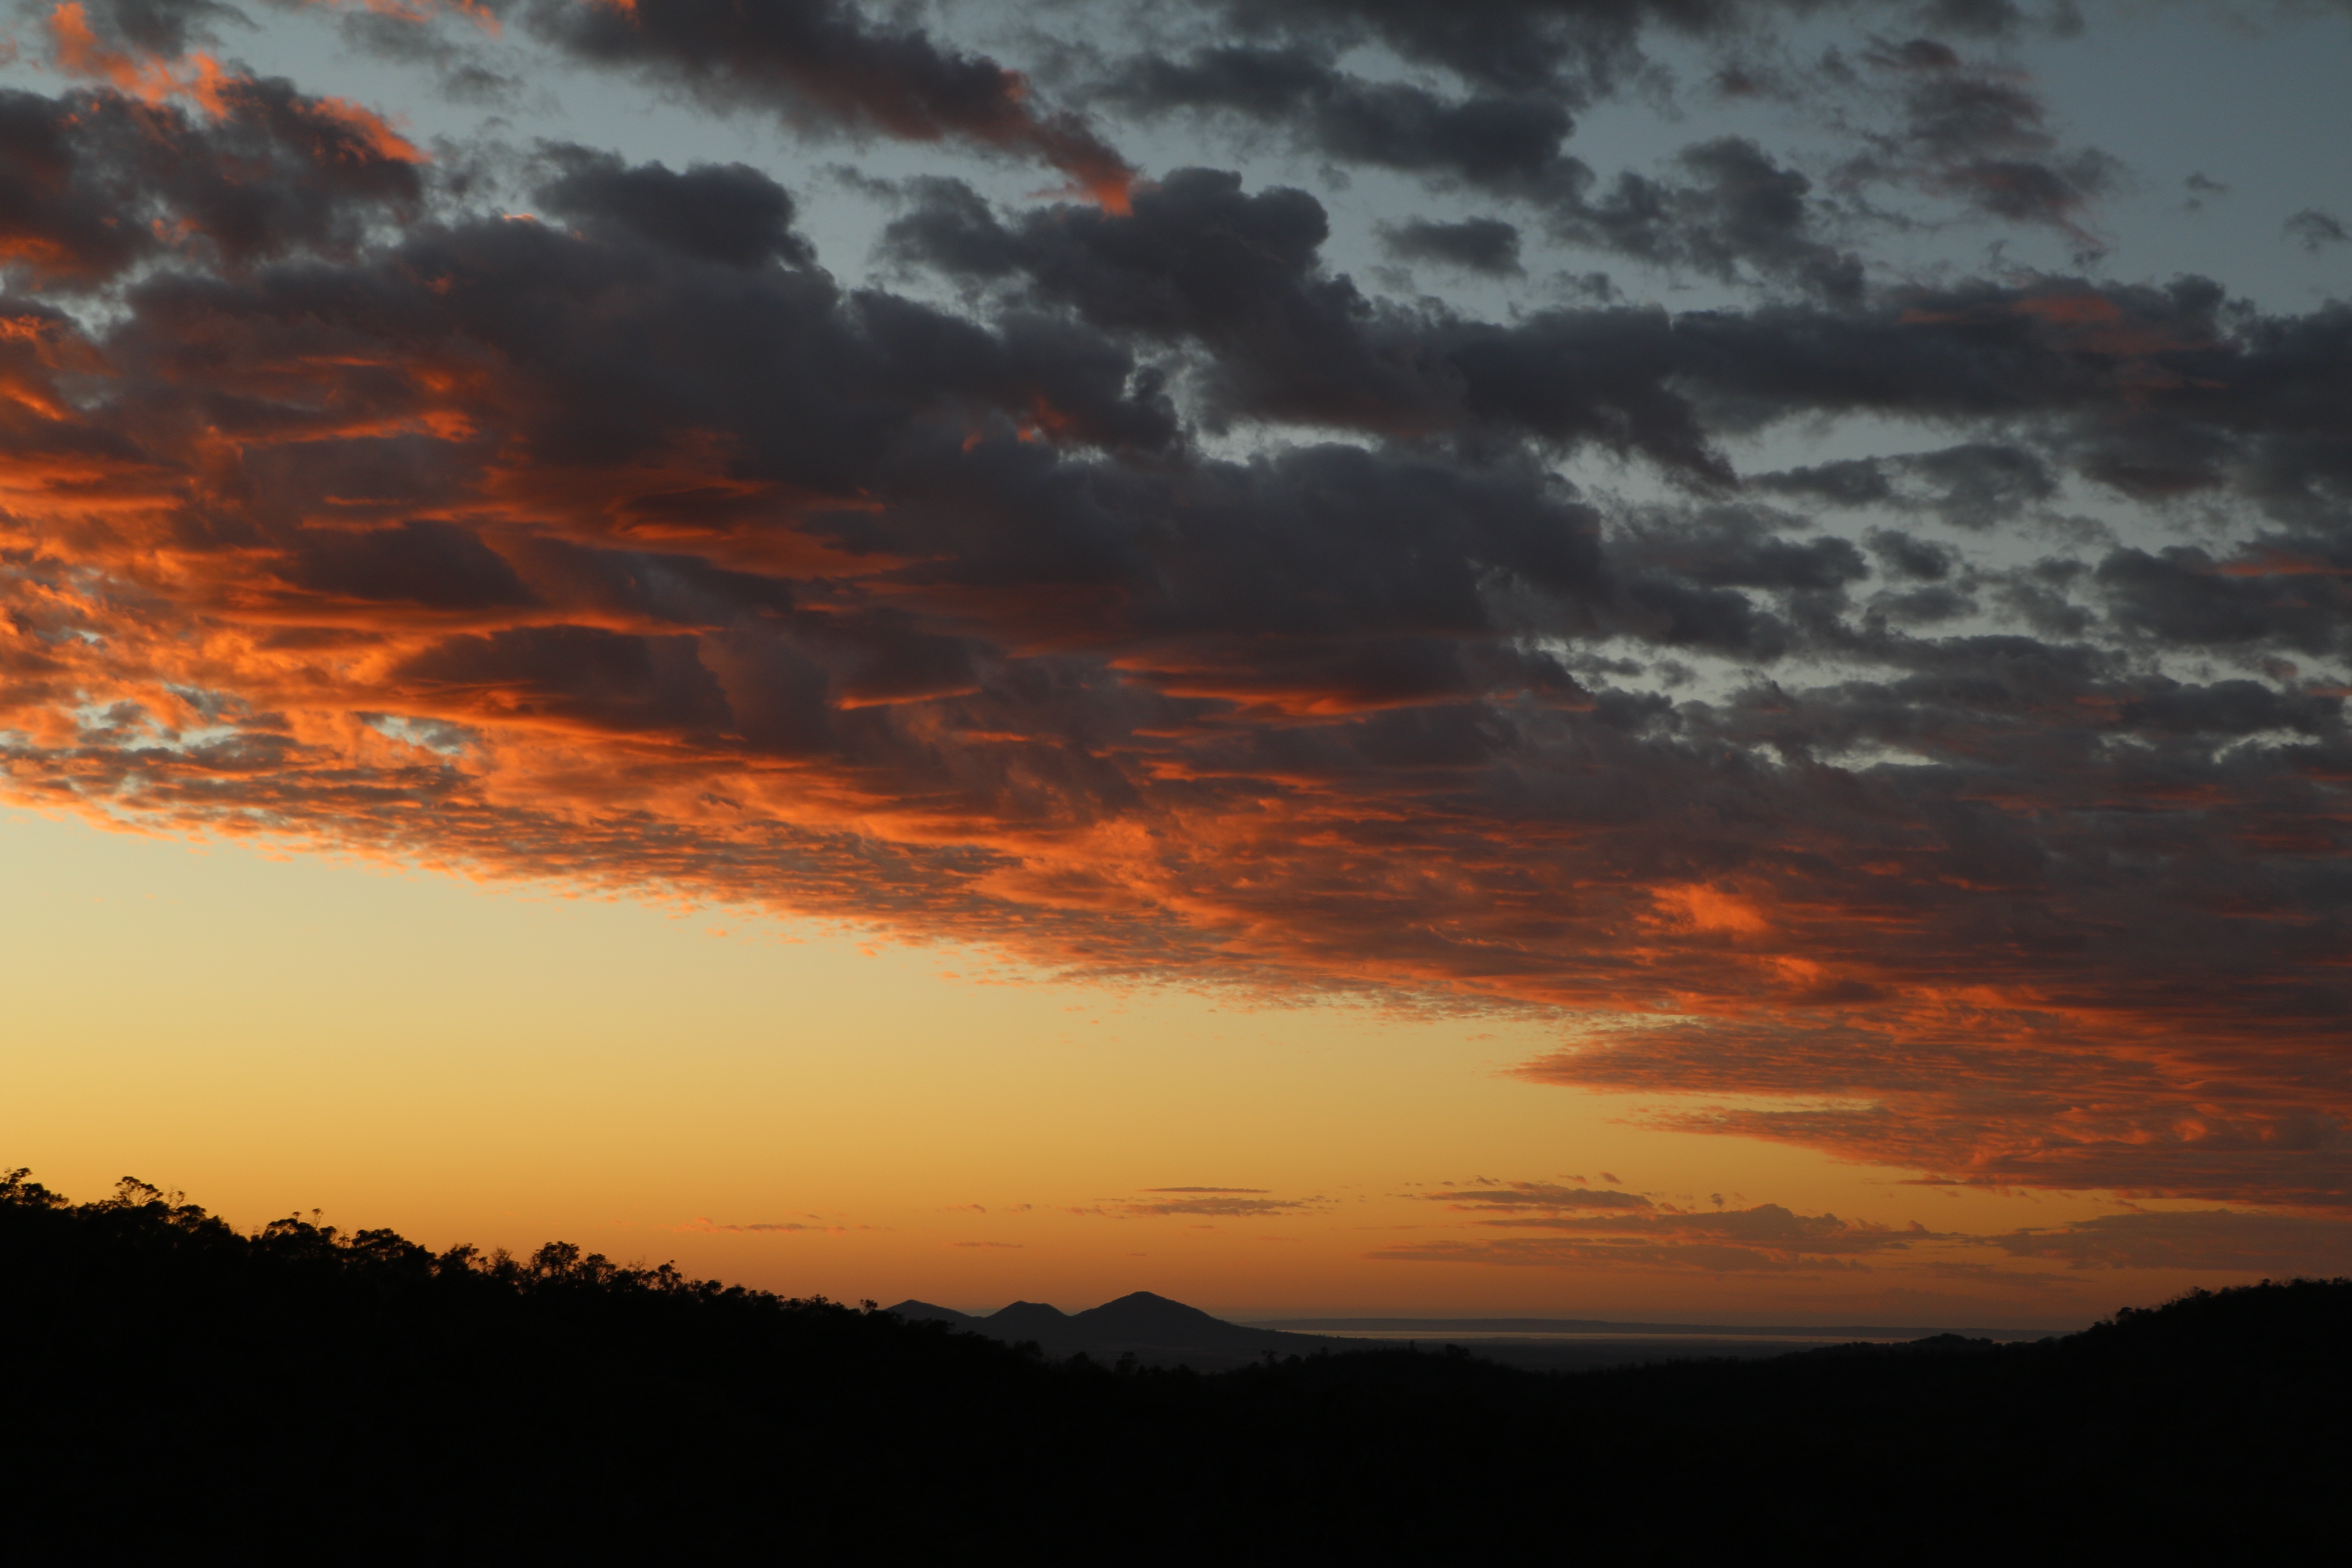
landscape, tree, outdoor, horizon, silhouette, cloud, sky, sunrise, sunset, sunlight, morning, hill, dawn, atmosphere, dusk, daytime, evening, cumulus, calm, early, sunrise sky, afterglow, meteorological phenomenon, atmosphere of earth, computer wallpaper, red sky at morning